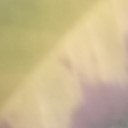
Label: Leaf_rust